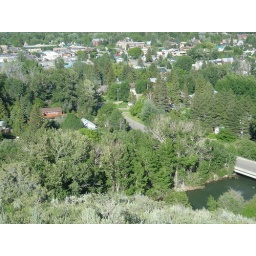
Zooooooom - used to live in that red house